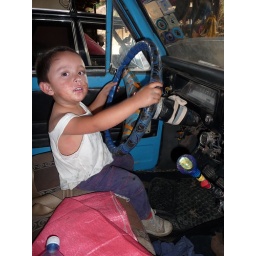
Dirty face from working under the truck &amp;quot;fixing it.&amp;quot;